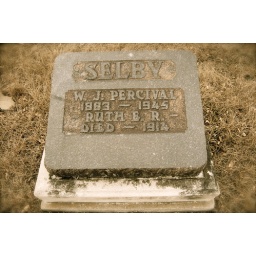
The first white male born in Regina